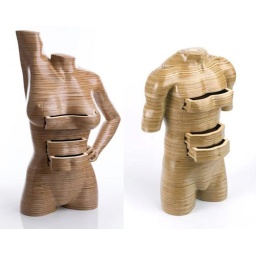
Created by Woodworker Peter Rolfe are his latest sculptural pieces, in the form of female and male naked bodies.